Ghetto

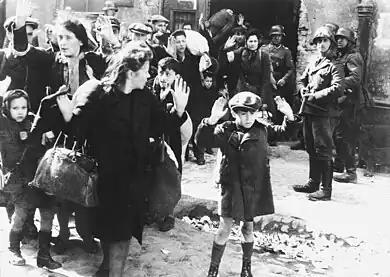
Liquidation of the Warsaw Ghetto, 1943

During World War II, the Nazis established new ghettos in numerous cities of Eastern Europe as a form of concentration camp to confine Jews and Romani into limited areas. The Nazis most often referred to these areas in documents and signage at their entrances as "Jewish quarter." These Nazi camps sometimes coincided with traditional Jewish ghettos and Jewish quarters, but not always. On June 21, 1943, Heinrich Himmler issued a decree ordering the dissolution of all "Jüdische Wohnbezirke"/ghettos in the East and their transference to Nazi concentration camps or their extermination.